Hans Brüggemann

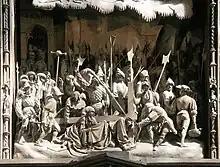
Hans Brüggemann: Bordesholm Altar (detail)

Hans Brüggemann (ca. 1480 – after 1521) was a German artist who is remembered above all for the large carved altarpiece which now stands in Schleswig Cathedral.